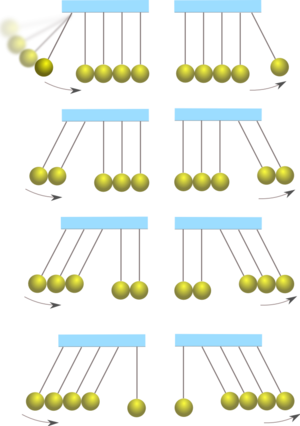
Le pendule de Newton est un pendule se composant de cinq billes et permettant d'illustrer les théories de conservation de la quantité de mouvement et de l'énergie.